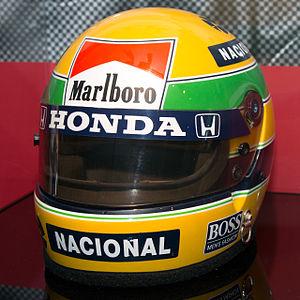
Ayrton Senna da Silva, généralement appelé simplement Ayrton Senna, est un pilote automobile brésilien, né le 21 mars 1960 à São Paulo et mort le 1ᵉʳ mai 1994 à Bologne, à la suite d'un accident lors du Grand Prix de Saint-Marin. Idole au Brésil où son statut a dépassé celui de champion sportif, il est considéré comme l'un des plus grands pilotes de l'histoire de la Formule 1 dont il remporte le titre de champion du monde à trois reprises, en 1988, 1990 et 1991, gagnant 41 Grands Prix et réalisant 65 pole positions durant les onze saisons qu'il a disputées.